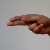
The image shows a hand gesture representing the letter 'H' in Indian Sign Language.